Mididi

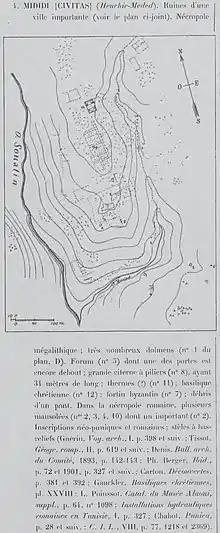
Mididi in the "Atlas archéologique de la Tunisie"

Mididi was part of the Roman province of Byzacena.